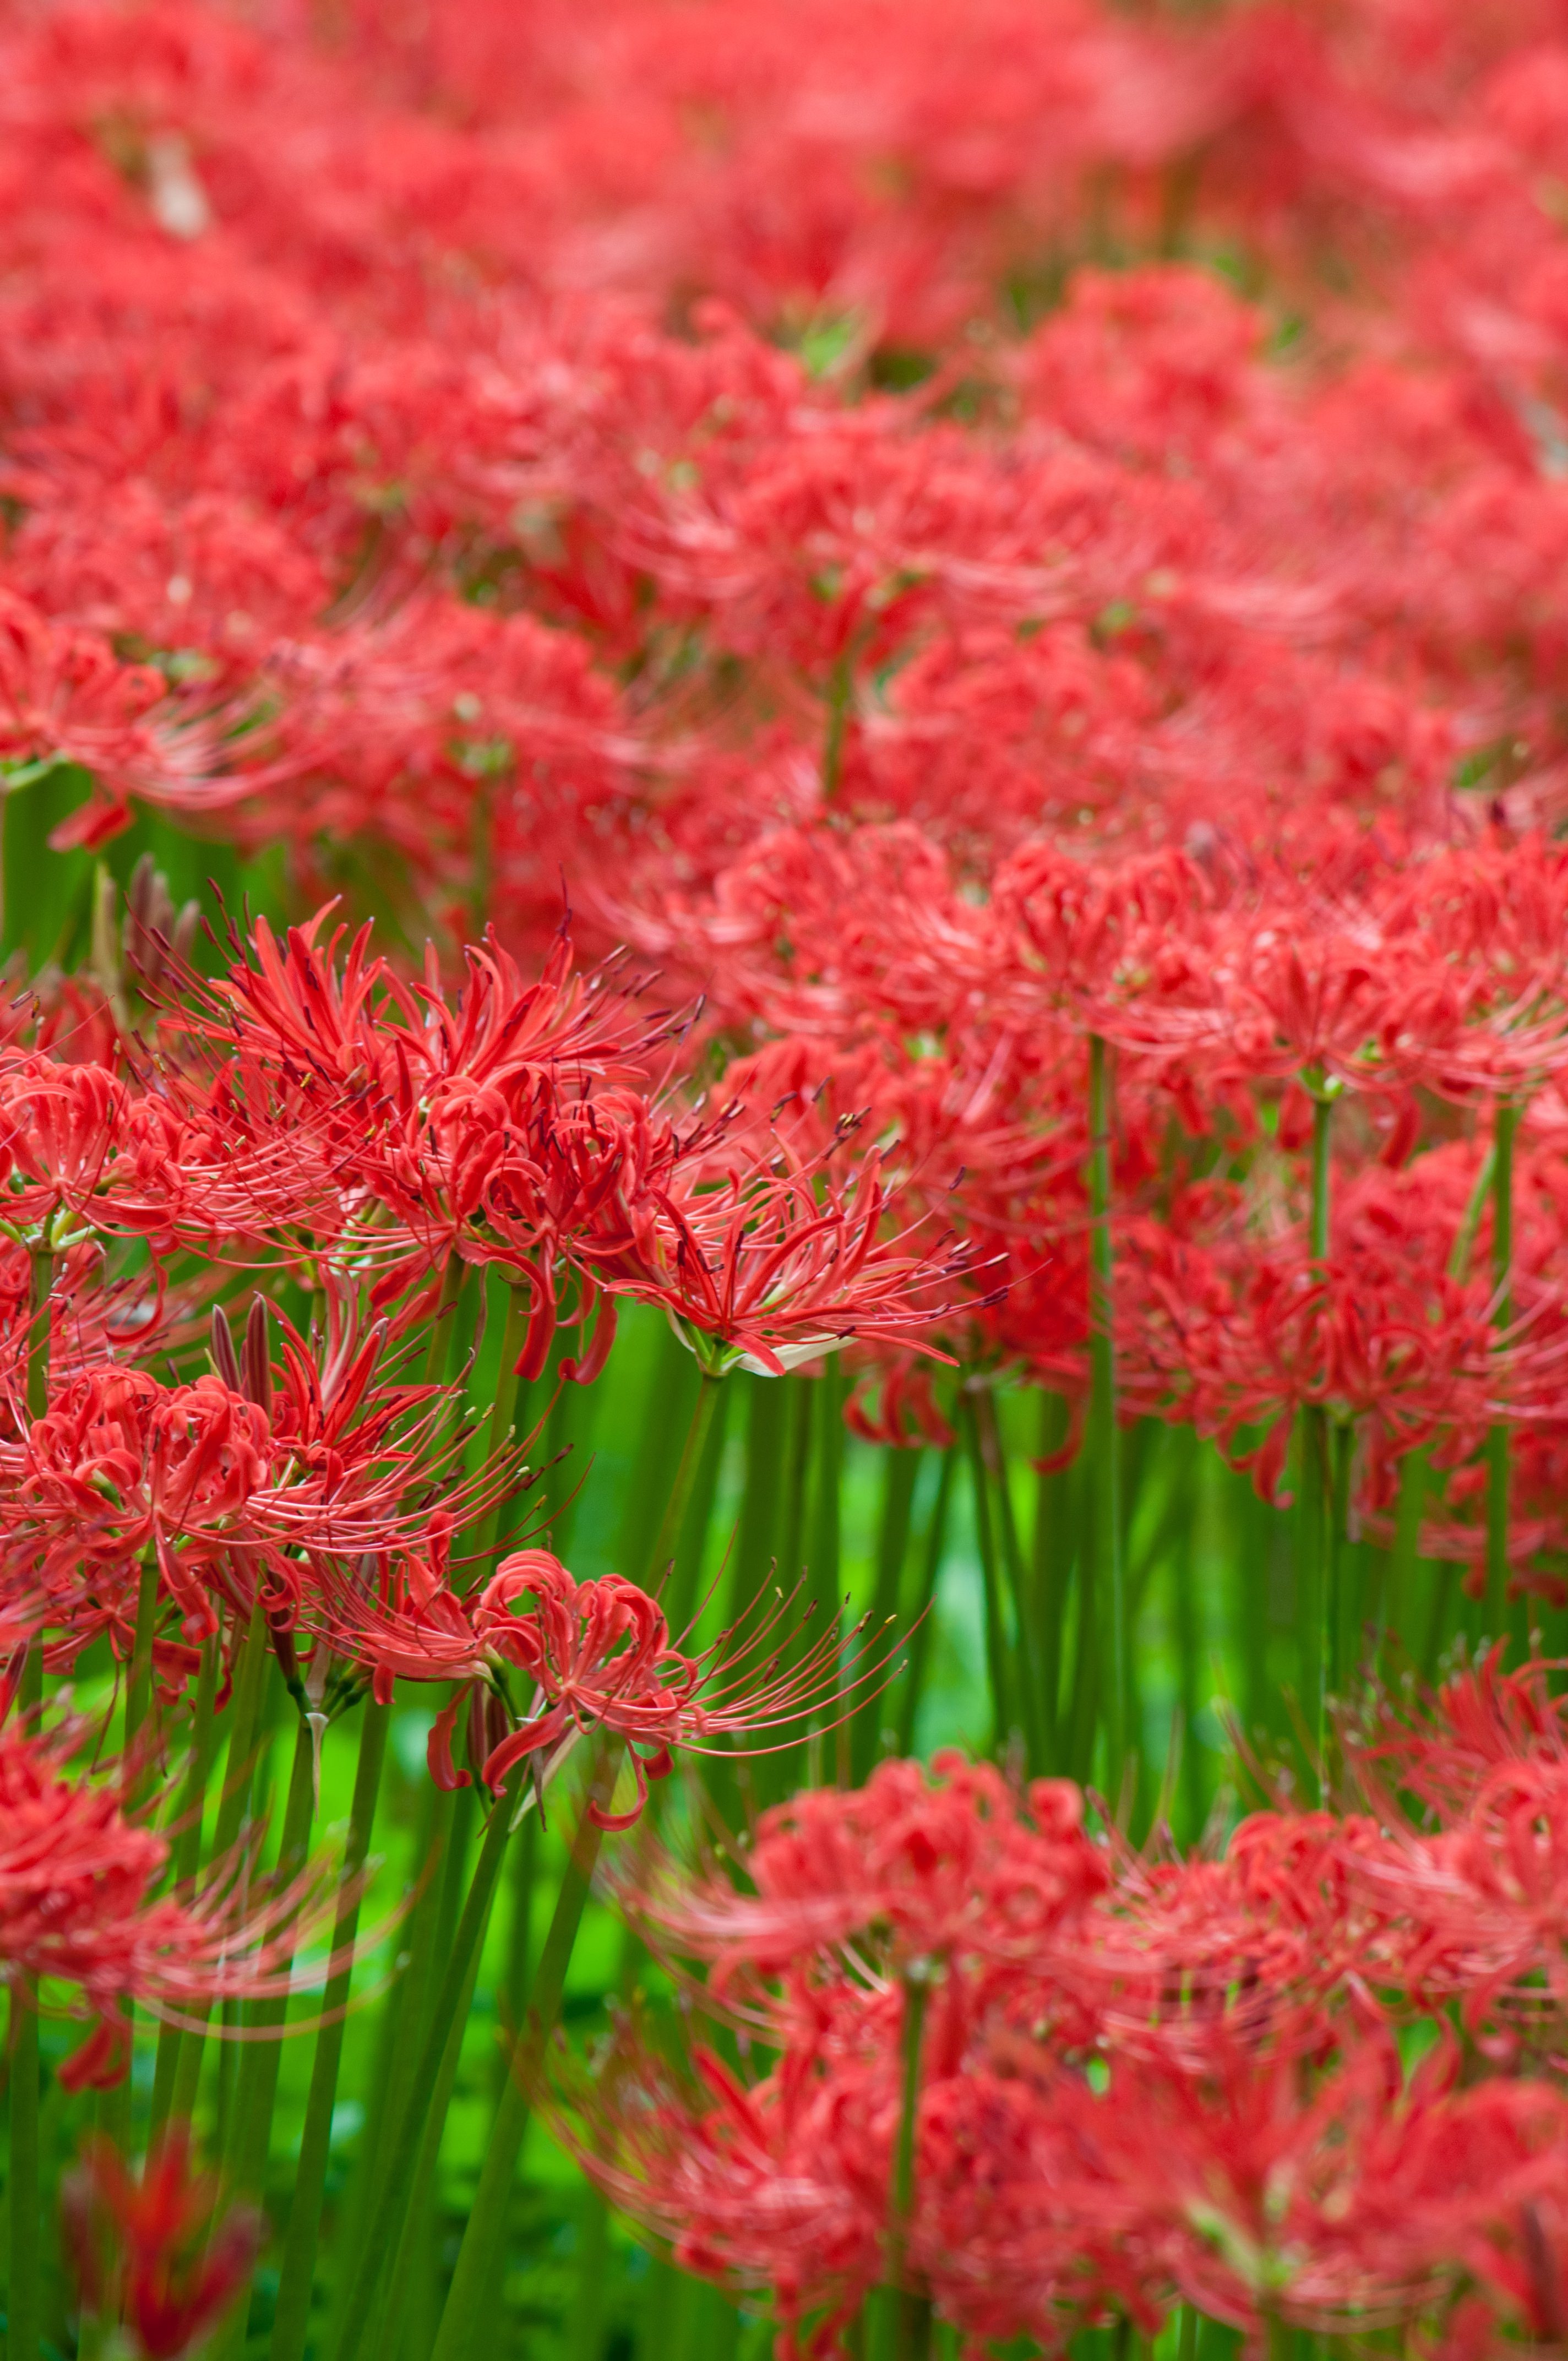
higanbana, flower, flowering plant, red, plant, spring, grass, amaryllis family, landscape, petal, amaryllis belladonna, plant stem, wildflower, perennial plant